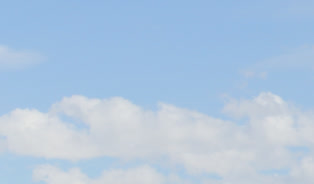
Cloud type: Cumulus